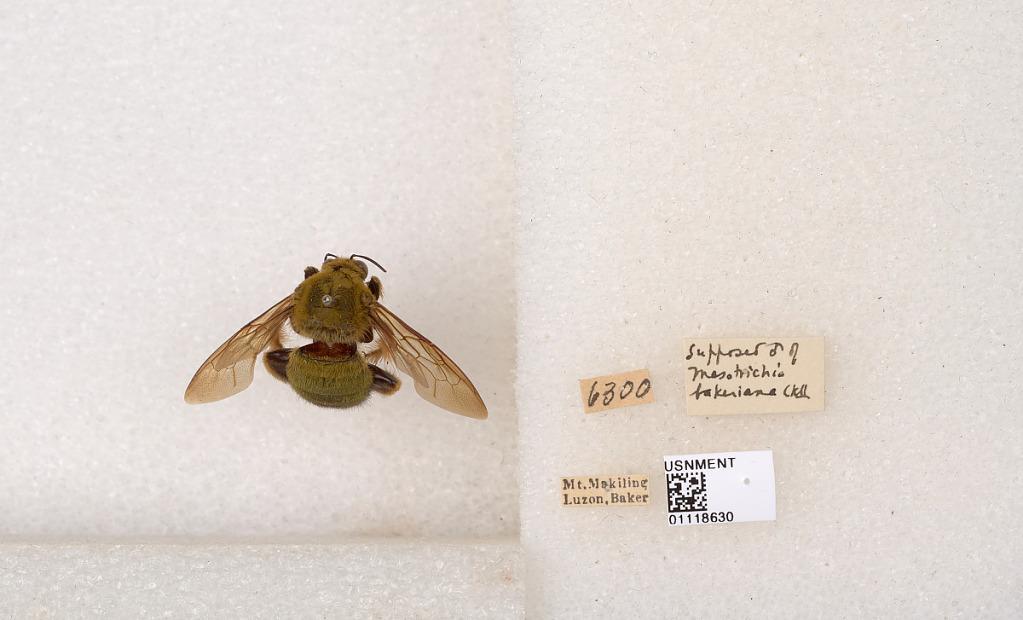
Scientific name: Xylocopa (Koptortosoma) bakeriana (Cockerell)